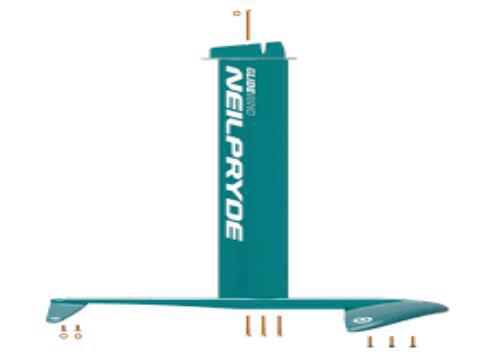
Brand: neil pryde-1
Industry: Sports